Judicial system of Turkey

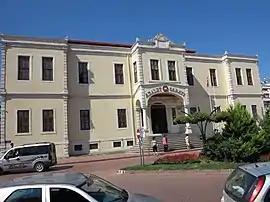
Civil Court Building in Sinop.

Civil courts look at cases related to subjects like ownership, contract violation, divorce and inheritance. There are two forms of civil courts: the Peace Courts and the Civil Courts of First Instance. The Peace Courts ("Sulh Mahkemeleri") are the lowest civil courts in Turkey with a single judge. There is at least one in every district. Its jurisdiction covers all cases assigned to the court by the Code of Civil Procedure and other laws. The second form is the Civil Courts of First Instance ("Asliye Hukuk Mahkemeleri"), which are the basic courts. Their jurisdiction covers all civil cases other than those assigned to the peace courts. There is one in every city and district, and sometimes divided into several branches according to the need and necessity.